Evagoras I

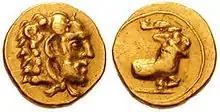
1/10th stater, (411374 BC), 0.71 g, SNG Copenhagen 733597

One result of the Peace of Antalcidas (387 BC), to which Evagoras refused to agree, was that the Athenians withdrew their support, since by its terms they recognized the lordship of Persia over Cyprus. The following years Evagoras carried on hostilities single-handed, except for occasional aid from Egypt, which was likewise threatened by the Persians. While Evagoras was in Egypt asking for help, his younger son Pnytagoras was in charge of Salamis. The Persian generals Tiribazus and Orontes at last invaded Cyprus in 385 BC, with an army far larger than what Evagoras could command. However, Evagoras managed to cut off this force from being resupplied, and the starving troops rebelled. The war then turned in the Persian favor when Evagoras' fleet was destroyed at the Battle of Citium, and he was compelled to flee to Salamis. Here, although closely blockaded, Evagoras managed to hold his ground, and took advantage of a quarrel between the two Persian generals to conclude peace (376 BC). Evagoras was allowed to remain nominally king of Salamis, but in reality a vassal of Persia, to which he was to pay a yearly tribute. The chronology of the last part of his reign is uncertain. In 374 BC, he was assassinated by a eunuch from motives of private revenge. He was succeeded by his son, Nicocles.